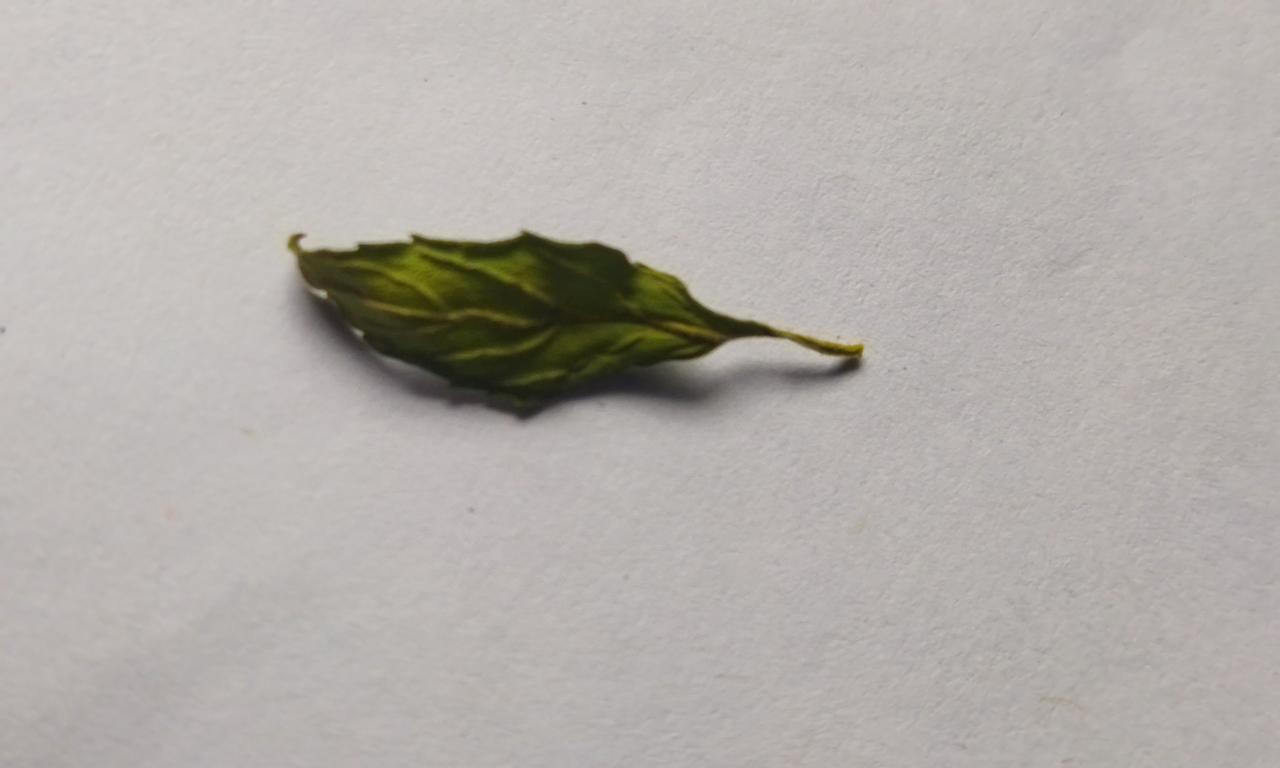
Label: Dried